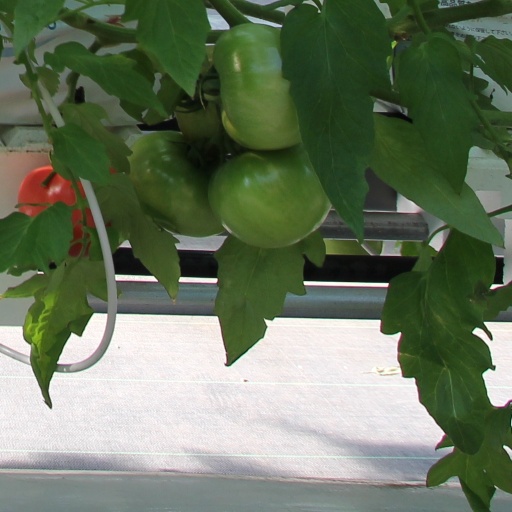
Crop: tomato